Thames Clippers

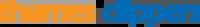
Thames Clippers logo, pre-Uber partnership

Uber Boat by Thames Clippers is a set of river bus services on the River Thames in London, England.